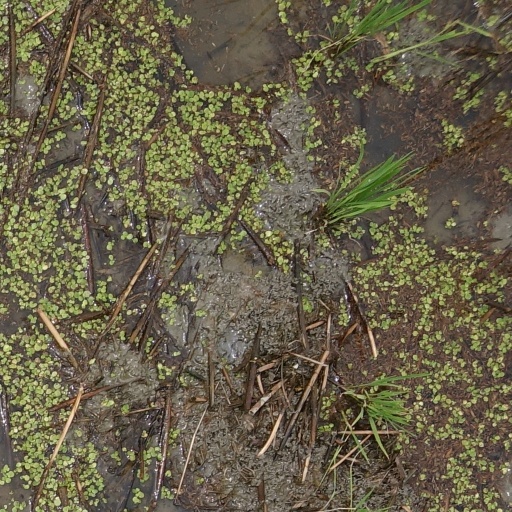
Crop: rice